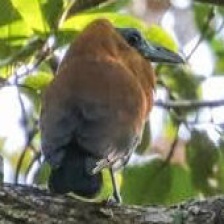
Species: CAPUCHINBIRD
Scientific name: PERISSOCEPHALUS TRICOLOR